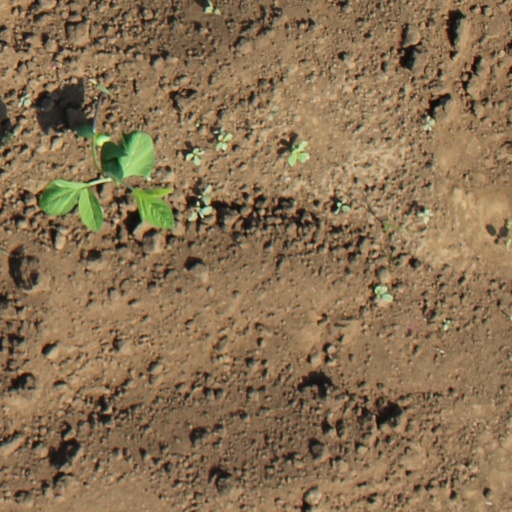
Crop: soybean